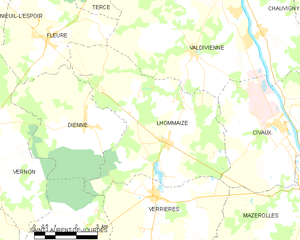
Carte des communes françaises Lhommaizé